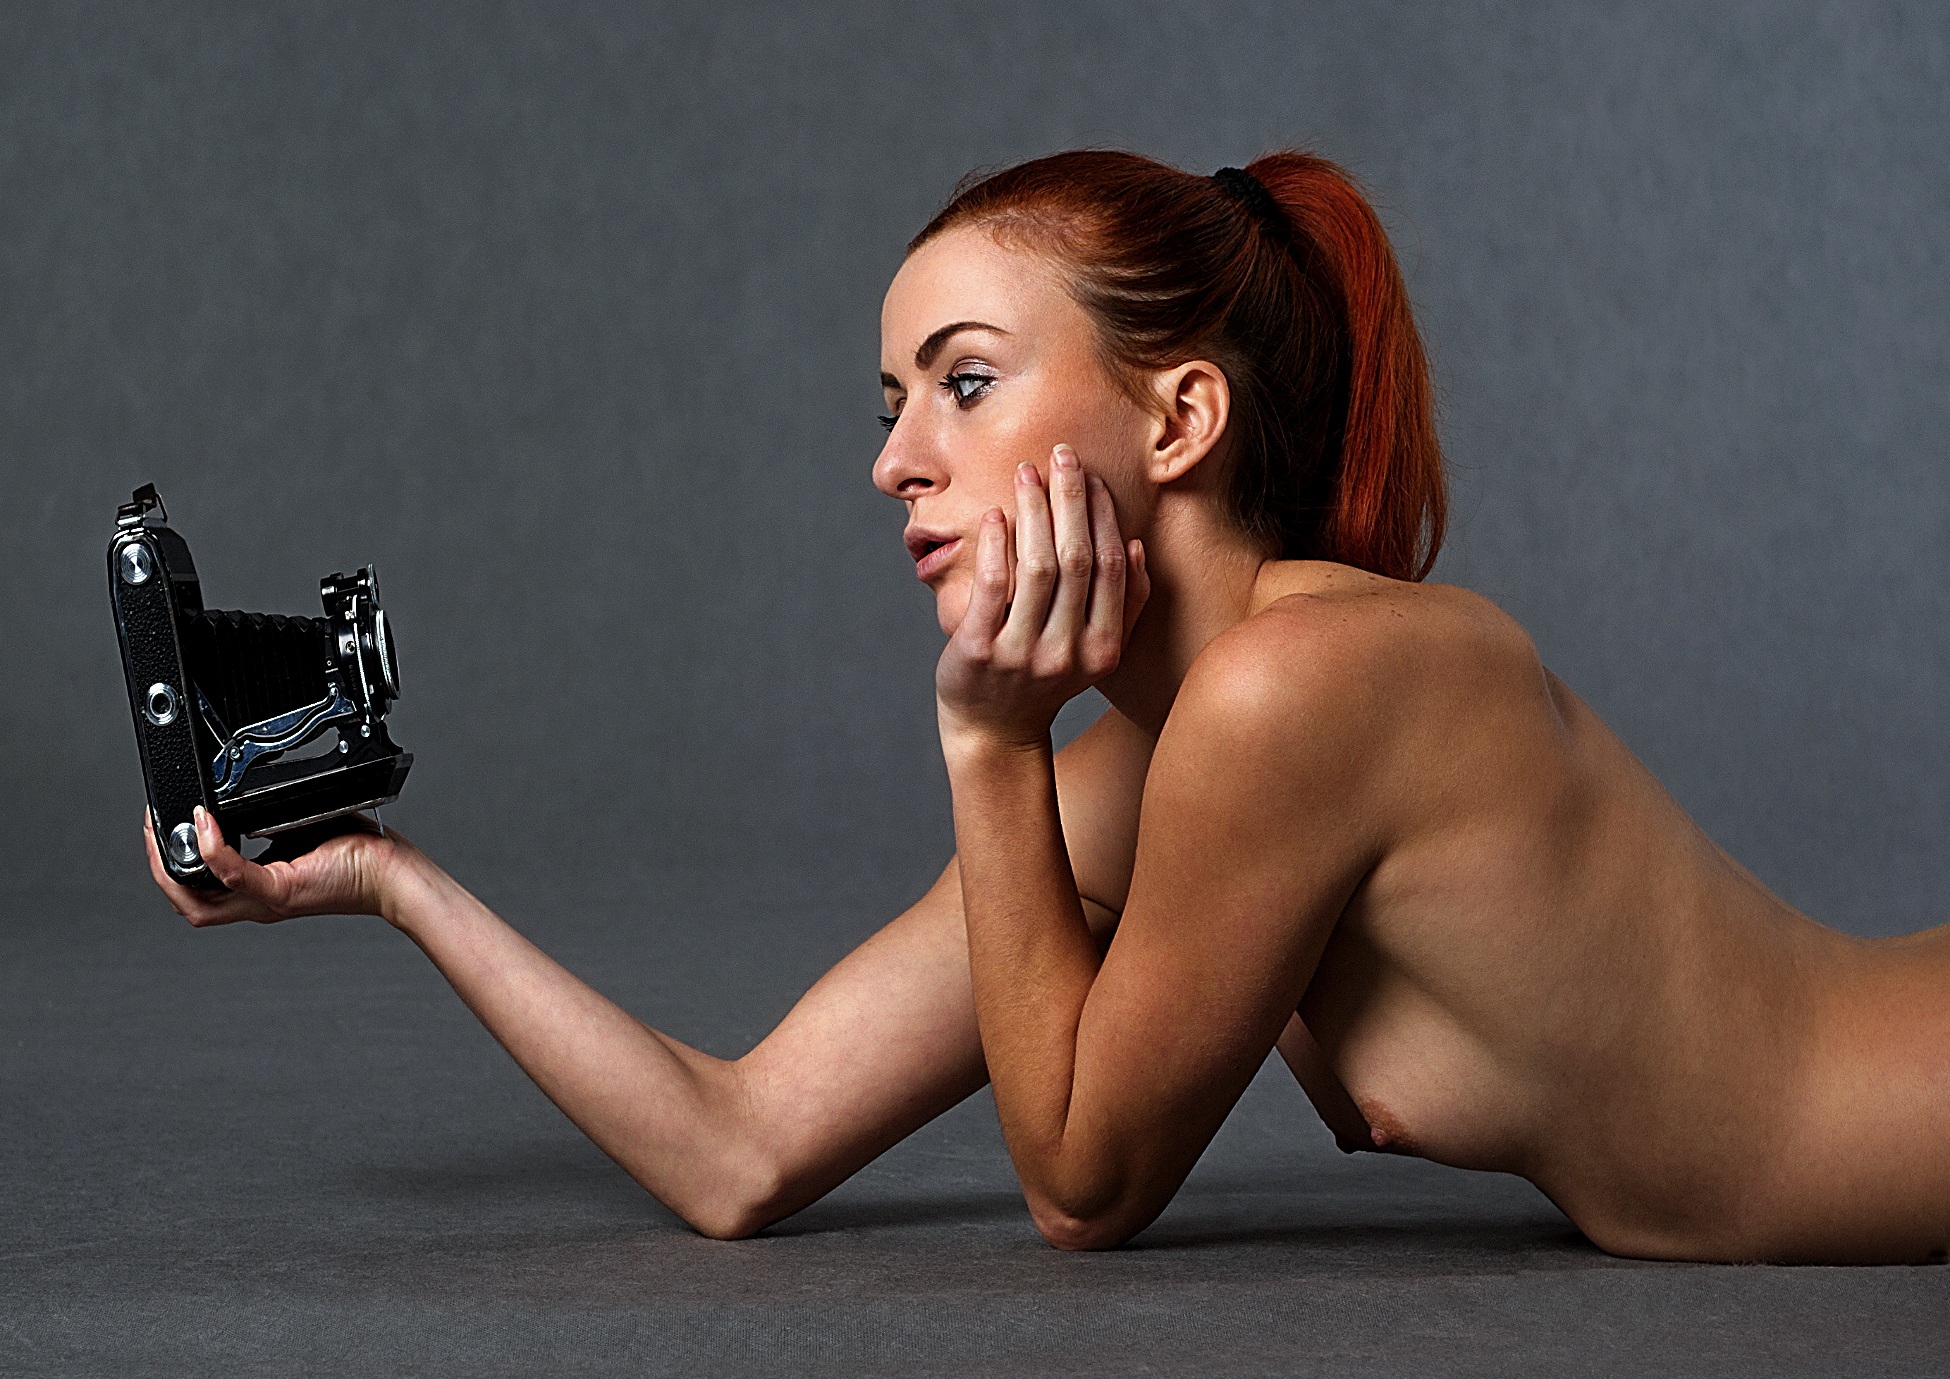
camera, photography, photo, leg, thinking, model, sitting, arm, muscle, human body, selfie, beauty, i, bodybuilding, identity, the interior of the, photo shoot, the act of, thoughtfulness, sense, human positions, art model, physical fitness